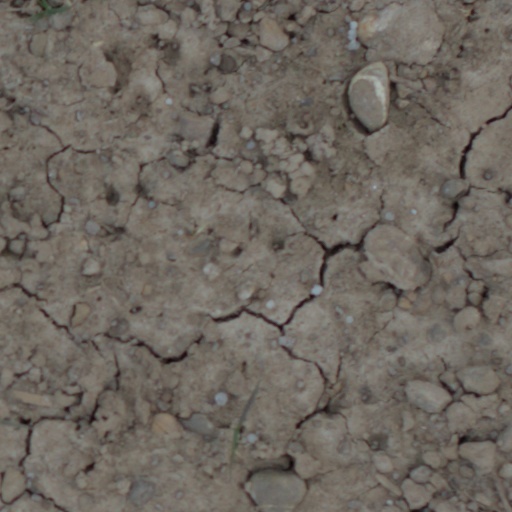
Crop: wheat